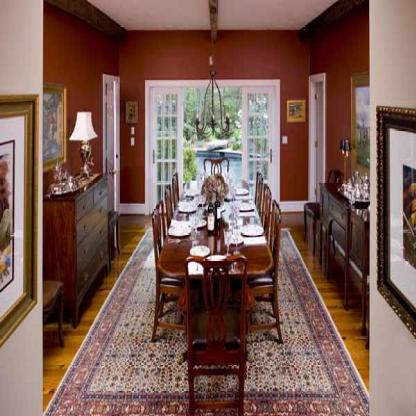
Scene: Indoor